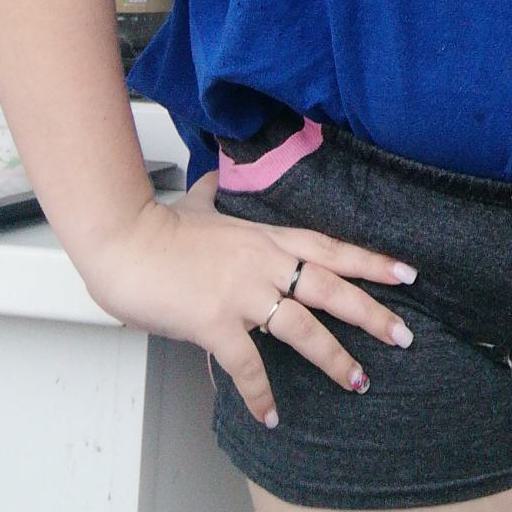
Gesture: no_gesture